Air Namibia

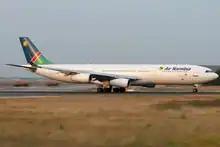
An Air Namibia Airbus A340-300 at Frankfurt Airport in 2013.

By , the airline's employees numbered 418. At this time, Air Namibia operated a Boeing 727-100, two Boeing 737-200 Advanced, one Boeing 747-400 Combi and three Raytheon Beech 1900Cs that served Cape Town, Frankfurt, Johannesburg, London, Luanda, Luderitz, Lusaka, Maun, Mokuti Lodge, Mpacha, Ondangwa, Oranjemund, Swakopmund, Victoria Falls, Walvis Bay and Windhoek. That year, the airline joined the African Airlines Association.